Panerai

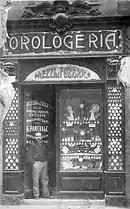
Employee of Panerai in front of the watch store in Florence in 1860

Giovanni Panerai (1825–1897) opened up his first watch shop in Florence, Italy in 1860. Giovanni's grandson Guido Panerai (1873–1934) expanded the watch shop "Orologeria Svizzera" and took over his wife's family business, a mechanical workshop. In 1915, Guido Panerai invented gun sights that were illuminated by a radium-226/zinc sulfide powder enclosed in small, hermetically sealed vessels. Radiomir, the name for the radium-based luminous mixture is derived from "radio mire", which is Italian for "radium sights".